Torpedo bomber

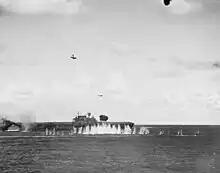

The United States Navy's standard torpedo bomber in 1942 was the Douglas TBD Devastator, first flown in 1935 and embarked on carriers of the Pacific Fleet in 1937. On 7 May 1942, Devastators sank the Japanese aircraft carrier "Shōhō" in the Battle of the Coral Sea, but failed to sink the aircraft carrier "Shōkaku" the next day.